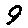
Label: 9